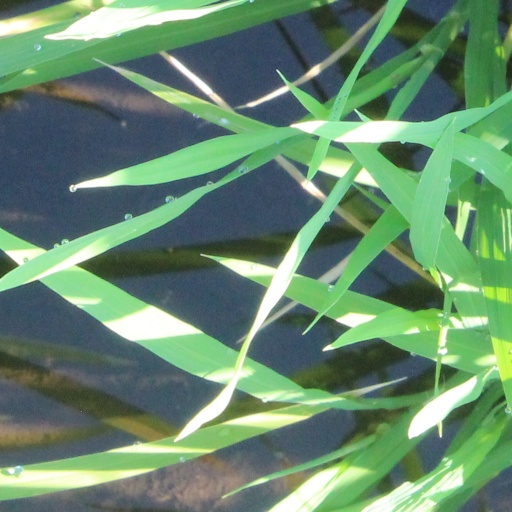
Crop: rice